Quảng Ngãi province

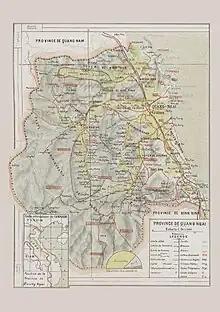
Map of Quang Ngai province in 1909

The ancient Sa Huỳnh culture inhabited what is now Quảng Ngãi. Remains of it were found in Sa Huỳnh, Đức Phổ District. Within the former Kingdom of Champa, the region that is now Quảng Ngãi was less significant than Quảng Nam province and Vijaya (Bình Định province). There are only a few Cham remains in the province. The area became part of Vietnam along with Bình Định province in 1471 following the Champa–Đại Việt War. In the early 19th century, the Long Wall of Quảng Ngãi was constructed in the province, which improved security among the Vietnamese and H're people and facilitated trade. The province had become a center for religious activity, in particular with the construction of a mountain-top monastery, the in 1695. The mountain was designated by the ruler Nguyễn Phúc Chu and became a religious pilgrimage site.